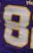
Number: 8